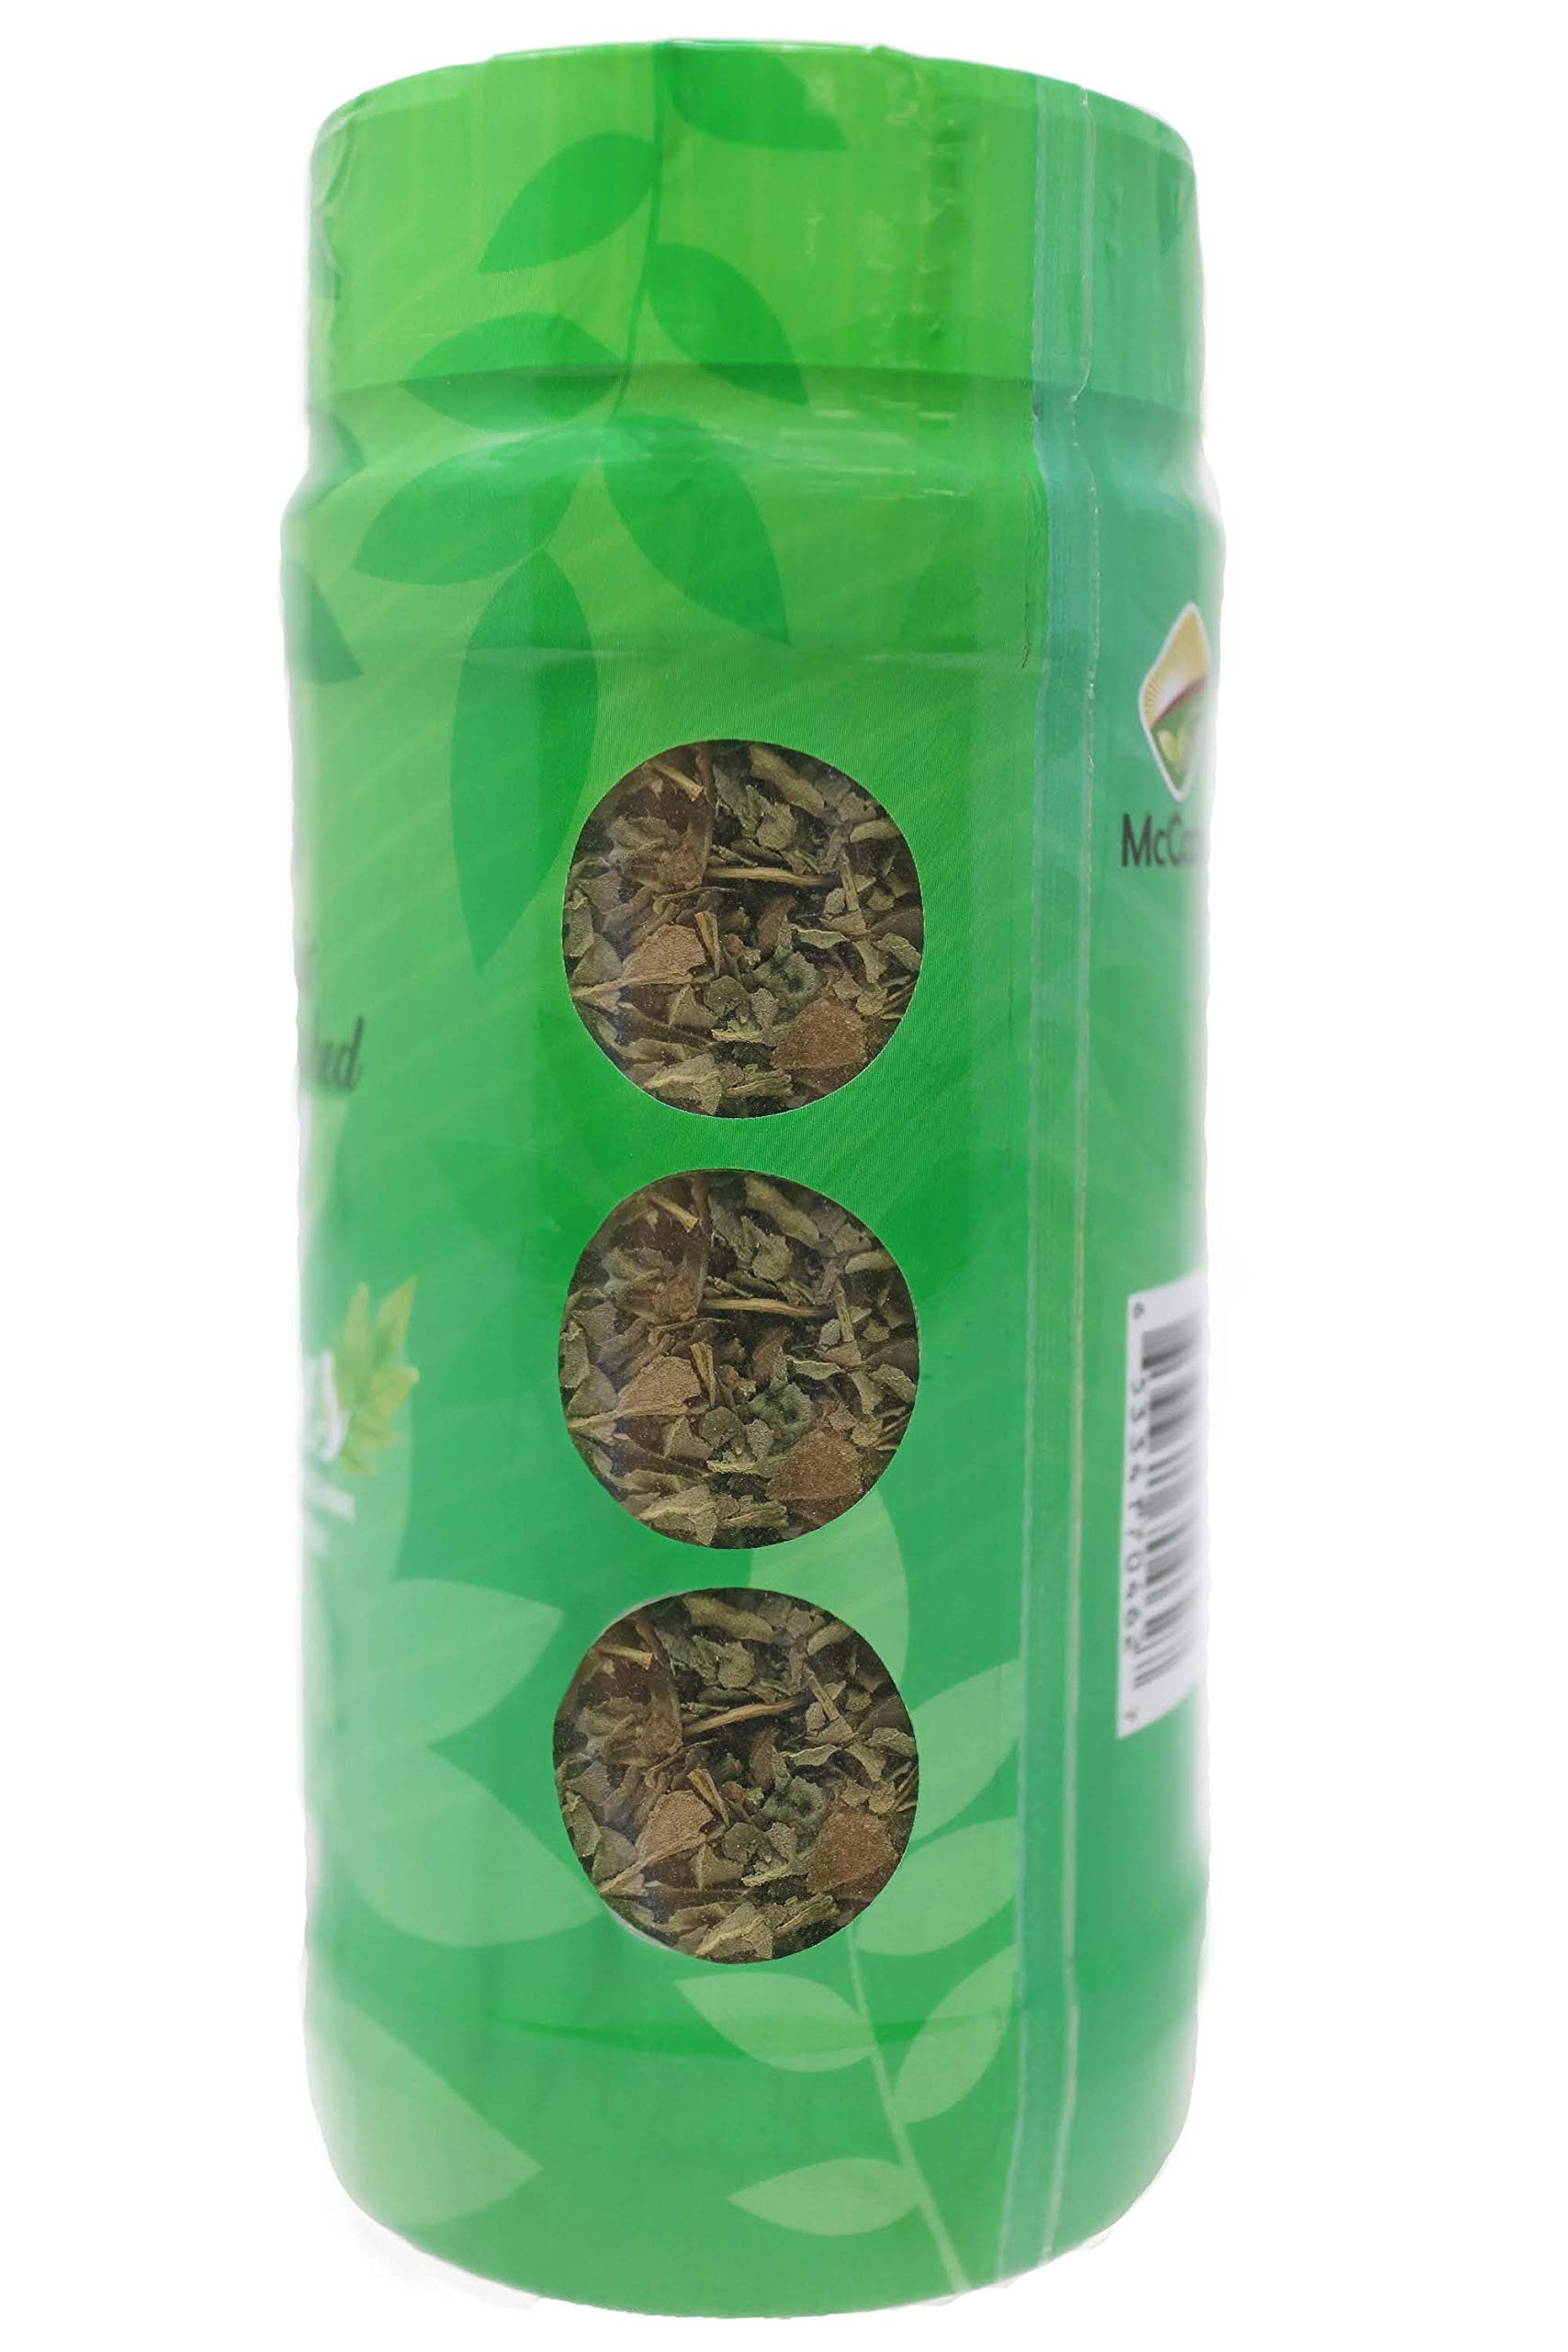
Item Name: McCabe Organic Sun-Dried Crushed Basil Leaves - Dried Basil Leaves | Rich with Fiber & Minerals | USDA and CCOF Certified | Product of USA | 75g
Bullet Point 1: Organic Crushed Basil Leaves: Indulge in the vibrant flavors of our McCabe Organic Sun-Dried Crushed Basil Leaves, carefully crafted to elevate your culinary creations. Sourced from the lush fields of McCabe Farm, these high-quality basil leaves are sun-dried to perfection, preserving their natural essence and nutritional value.
Bullet Point 2: Pure and Organic: Experience the purity of nature with our all-natural and simple basil leaves. Free from harmful ingredients and additives, our sun-dried basil leaves are a testament to our commitment to quality and sustainability. Certified organic by USDA and CCOF, you can trust that you're getting the best of nature in every sprinkle.
Bullet Point 3: Traditional Methods, Modern Excellence: At McCabe Farm, we take pride in our sun-drying facility, where traditional methods meet modern technology. By harnessing the power of the sun and employing innovative drying techniques, we ensure that our basil leaves retain their vibrant color, robust flavor, and nutrient-rich profile.
Bullet Point 4: Nutrient-Rich Goodness: Discover the nutritious benefits of our sun-dried basil leaves, packed with higher vitamin D and mineral contents compared to conventionally dried vegetables. With every sprinkle, you'll enjoy a burst of flavor along with essential nutrients that support your overall well-being.
Bullet Point 5: Our Story: McCabe Organic takes pride in offering a wide range of premium organic products,all sourced from Southern California. Committed to quality management, we adhere to the rigorous standards of USDA and CCOF Organic certifications. Our journey is rooted in a passion for promoting organic choices and supporting a healthier lifestyle for our valued customers
Product Description: McCabe Organic Sun-Dried Crushed Basil Leaves
Value: 2.6455
Unit: Ounce

Price: 20.99